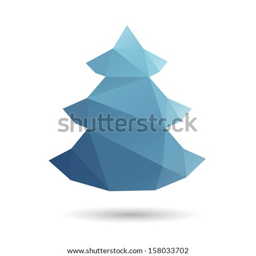
christmas tree isolated on a white backgrounds